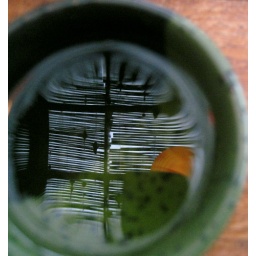
roof reflected in my green tea